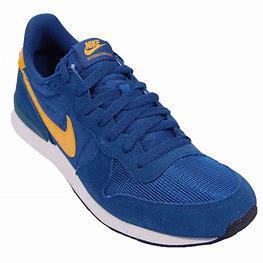
Brand: Nike
Model: Internationalist